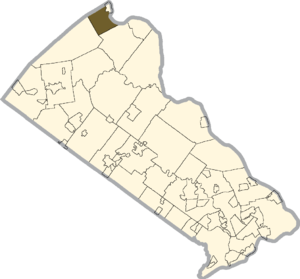
Durham Township est un township, situé au nord du comté de Bucks, en Pennsylvanie, aux États-Unis. En 2010, le township comptait une population de 20 075 habitants.